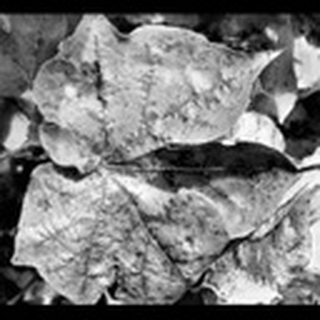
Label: cotton_bacterial_blight